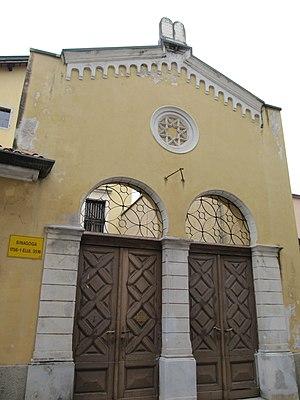
La synagogue de Gorizia est le principal lieu de culte juif de la ville de Gorizia. Elle est connue localement sous le nom synagogue de la petite Jérusalem sur l'Isonzo et plus rarement temple israélite de Gorizia. Elle est située au 19, via Graziadio Isaia Ascoli dans l'ancien quartier juif de Gorizia. Elle succède à un ancien oratoire construit en 1699 devenu trop vétuste et surtout trop étroit pour accueillir l'ensemble de la communauté, qui était en pleine croissance dans les années 1750. Sa construction en style baroque date de 1756. La synagogue était autrefois englobée dans divers édifices, son accès actuel a fait l'objet d'une restructuration complète en 1894 sous l'impulsion de l'ingénieur Emilio Luzzatto. Elle abrite en son sein un musée et reste le principal site de réunion des Juifs de la ville. Malgré de lourdes menaces durant la Seconde Guerre mondiale et l'occupation allemande le bâtiment n'a connu aucun changement significatif quant à son affectation et son architecture. La synagogue a été active jusqu'en 1969, date à laquelle la communauté juive de Gorizia a été intégrée à celle de Trieste et à sa synagogue.